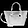
Label: Bag